Westerkerk

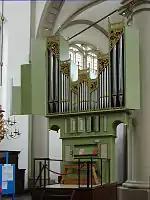
Choir organ Westerkerk Amsterdam

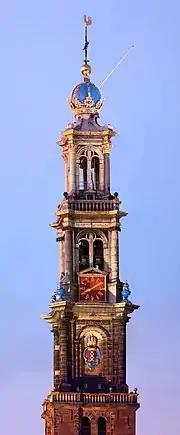
Westertoren

The inside of the organ shutters of the hoofdwerk was painted by Gerard de Lairesse. On the left panel we see the dancing and playing King David in front of the Ark of the Covenant. On the right panel we see the Queen of Sheba presenting gifts to King Solomon. Both stories in the book of Kings in the old testament of the Bible. Gerard de Lairesse was born in Liège in French Belgium in 1640 and he moved to Amsterdam in 1664. In the second half of the 17th century, he was one of the most popular painters in the Netherlands. At this moment, the shutters of the Duyschot organ can be seen on a retrospective of the work of Gerard de Lairesse at the National Museum Twente in Enschede. The outside paintings of these panels or shutters were lost in the 19th century when the church wanted to sell them. The grisailles on the rugwerk panels were also painted by Gerard de Lairesse; The four evangelists with their items are shown. The inside of the rugwerk shutters have paintings of old musical instruments. The complete organ was cleaned and re-painted in 1992 in its original state of colour in 1686; most of it in marble imitation.